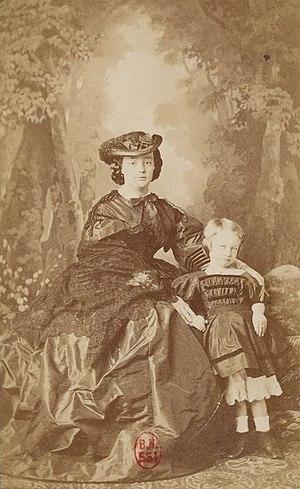
Amélie Greffulhe, comtesse Paul Charles de Ségur [Recueil. Album de famille de la comtesse de Luçay, née Villeneuve de Vence]
Paul-Charles-Louis-Philippe, comte de Ségur, est un homme politique français.